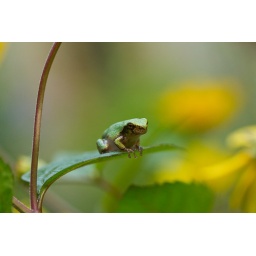
baby gray tree frogs in the garden